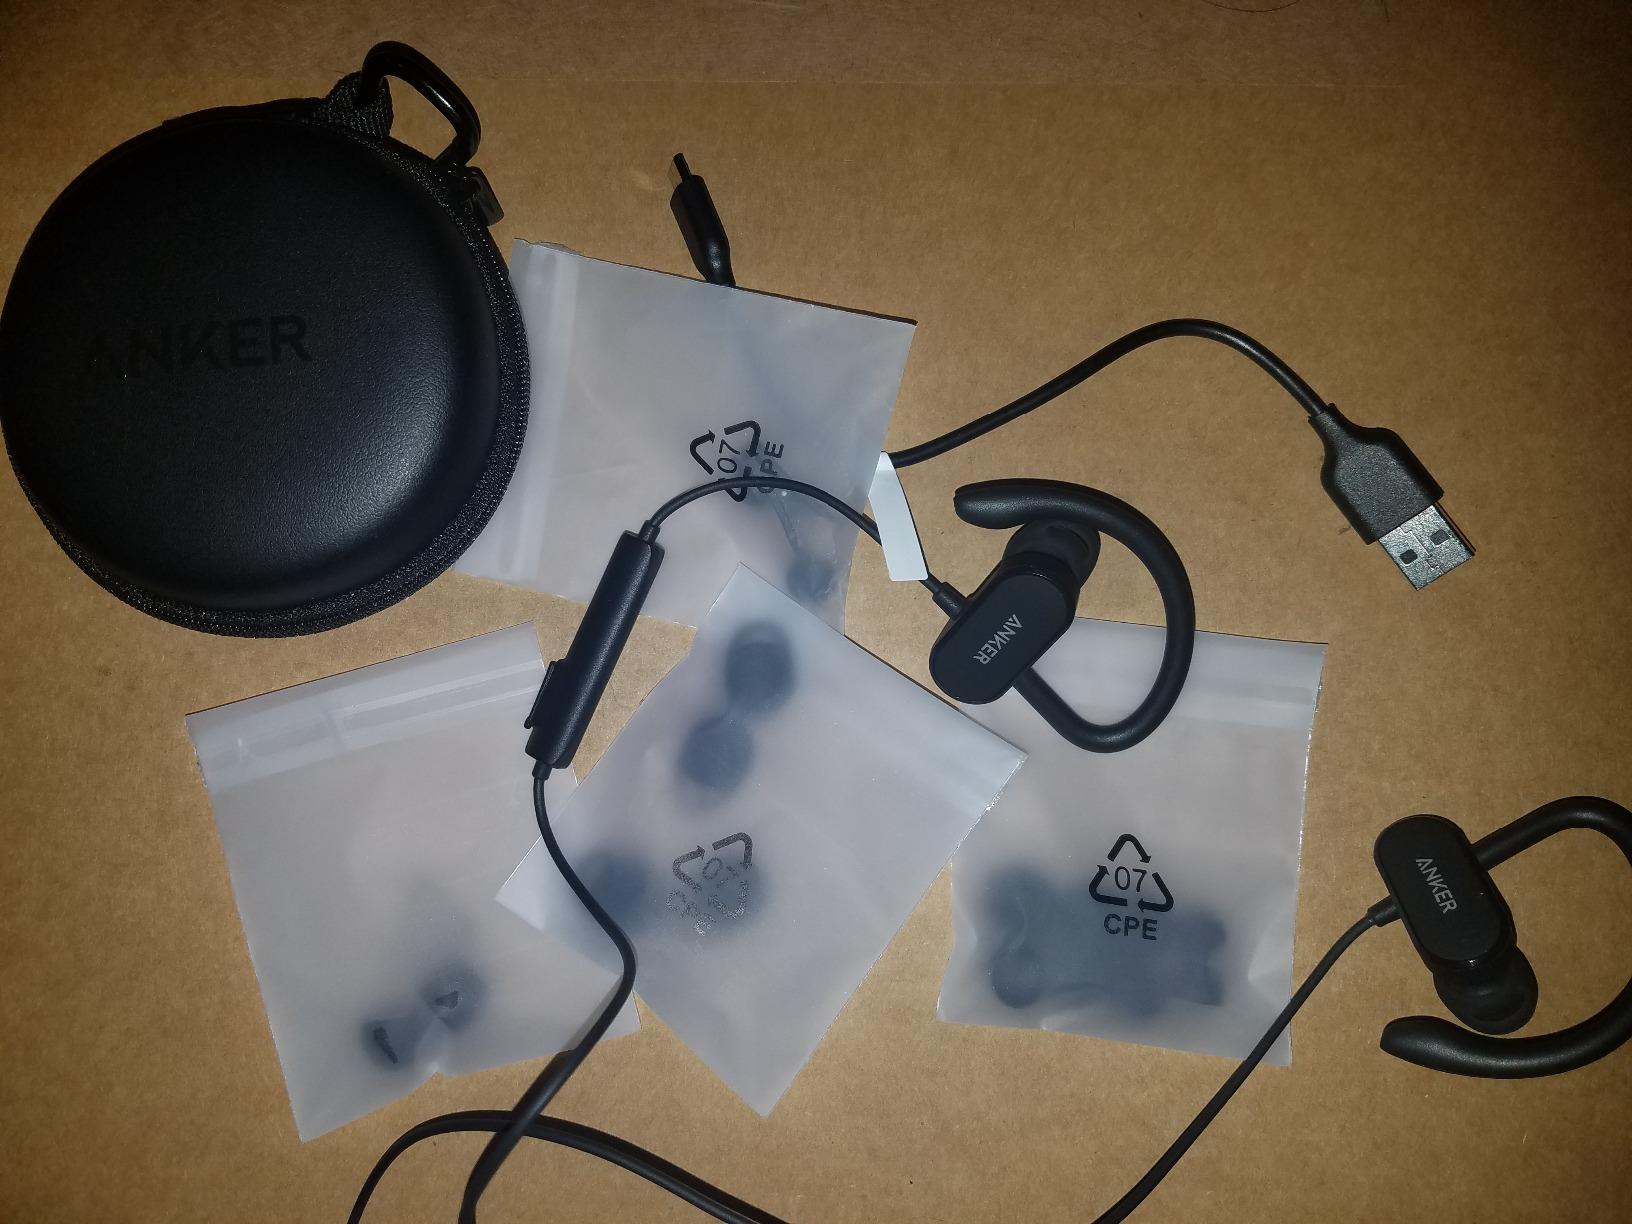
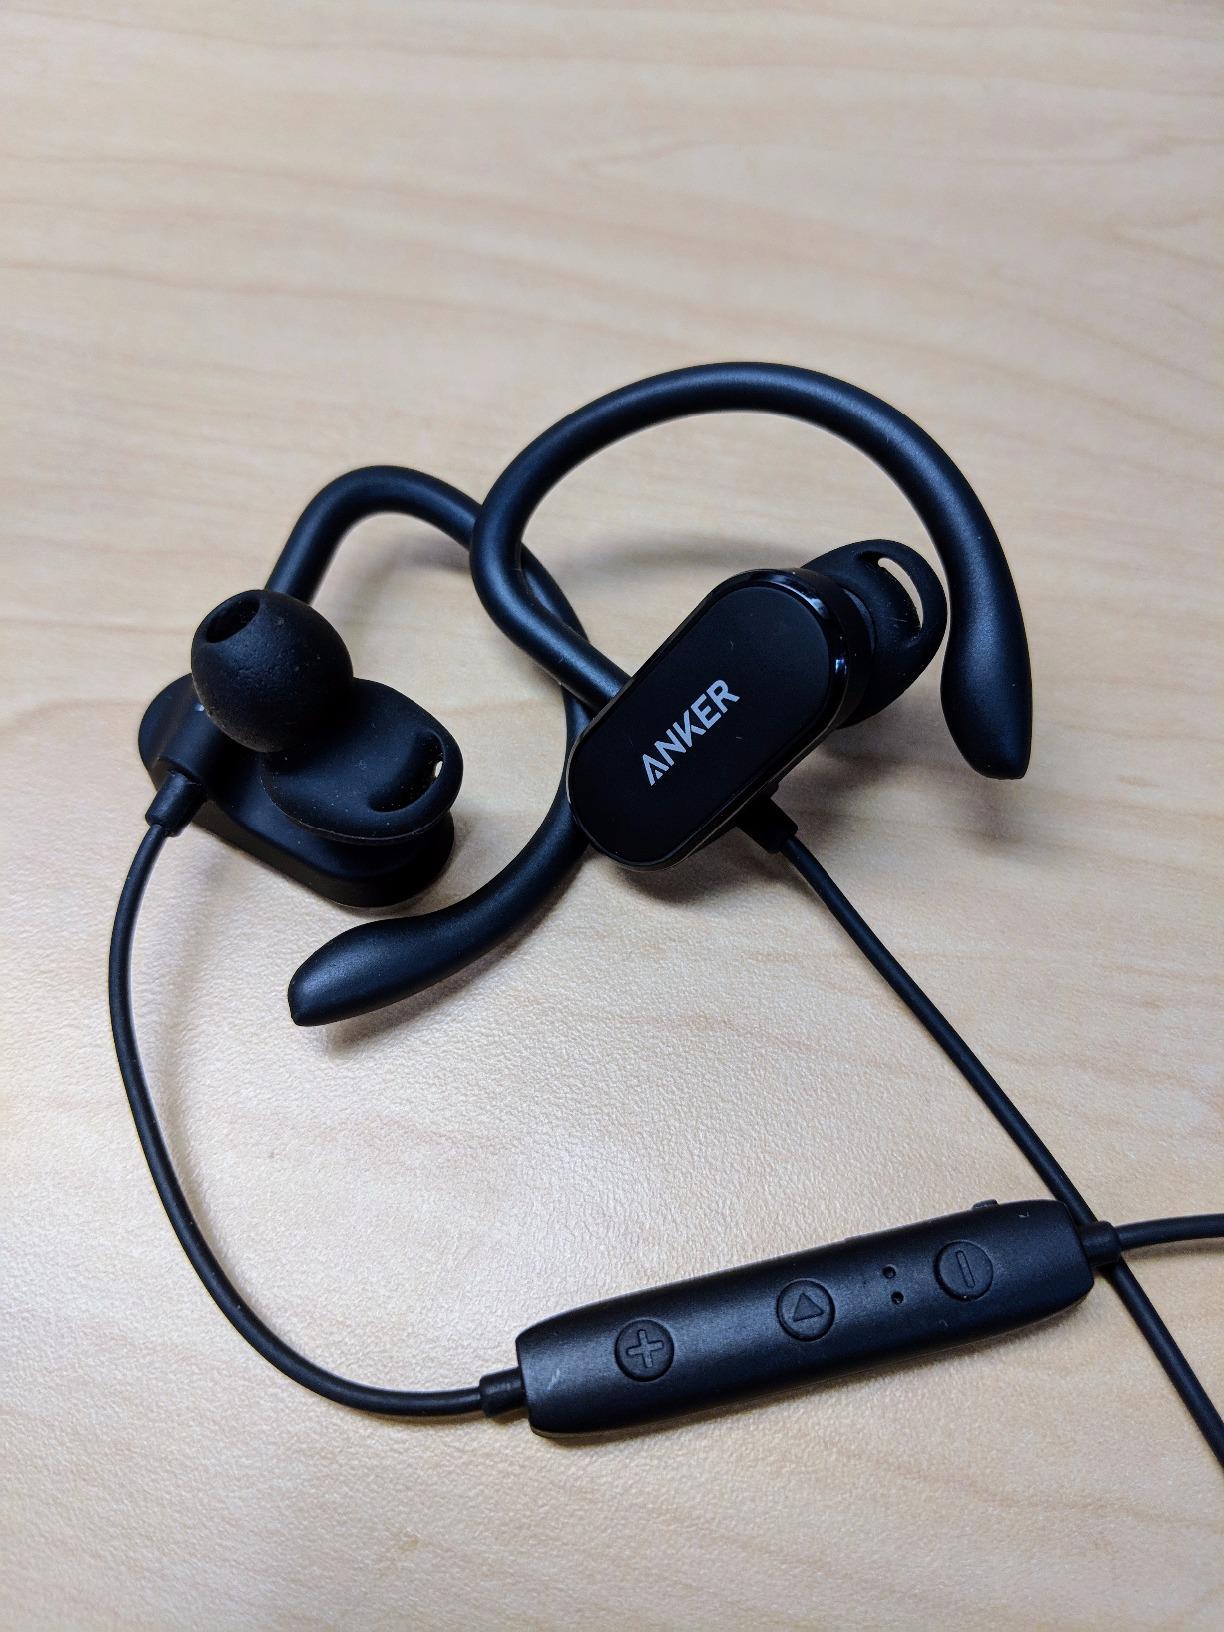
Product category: headphones
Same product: yes